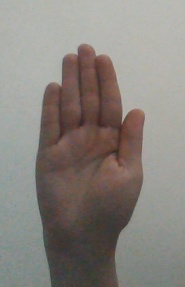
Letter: seen